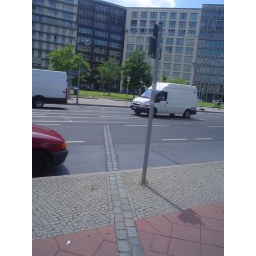
Berlin,this track on the ground is where the wall was in potsdammer platz.